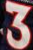
Number: 3